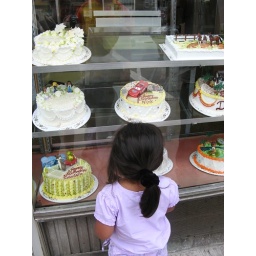
A little girl looks at pretty cakes at Lyndells in Ball Square.